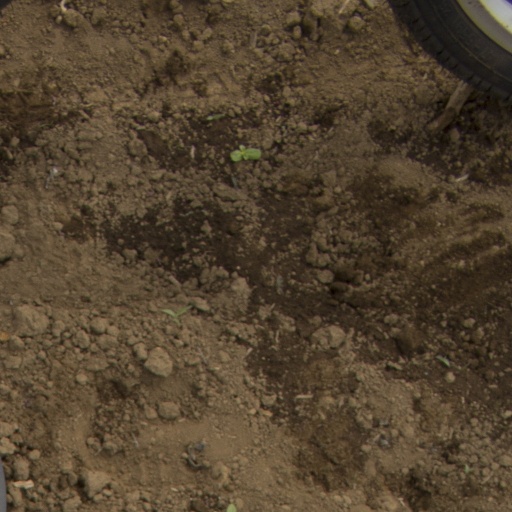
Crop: Jerusalem artichoke